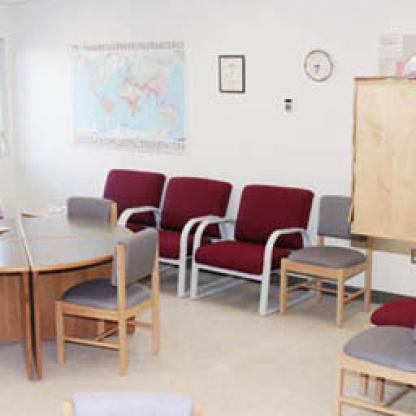
Scene: Indoor